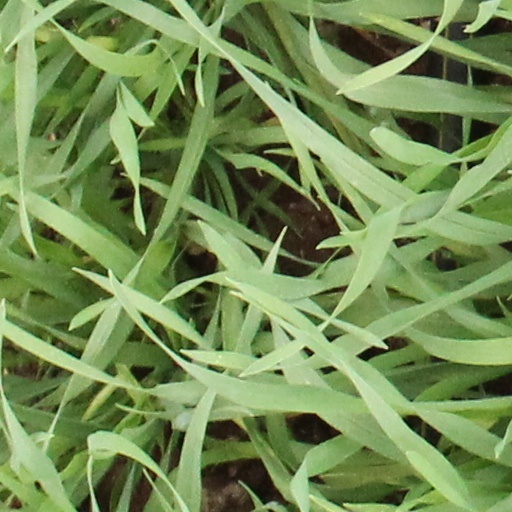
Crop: wheat